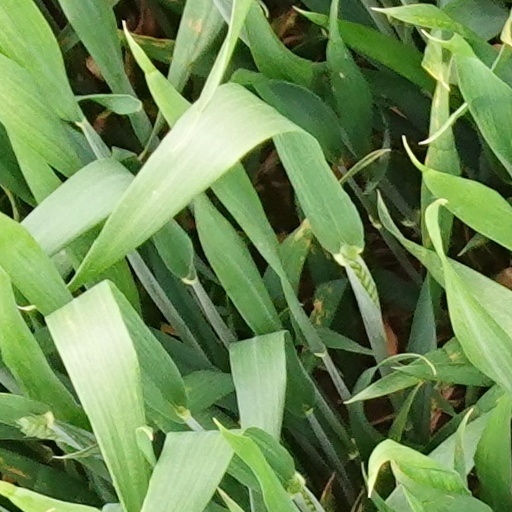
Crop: wheat